Framingham station

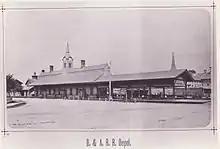
The 1848-built station seen in 1861

The Boston and Worcester Railroad, which had opened from Boston to Newton in April 1834, opened to South Framingham in August 1834. The village's first major station, a 2-story wooden Dutch Colonial structure, was constructed in 1848. After being replaced, it was moved slightly west and converted to a freight house – a function it served until it was demolished in the 1960s.